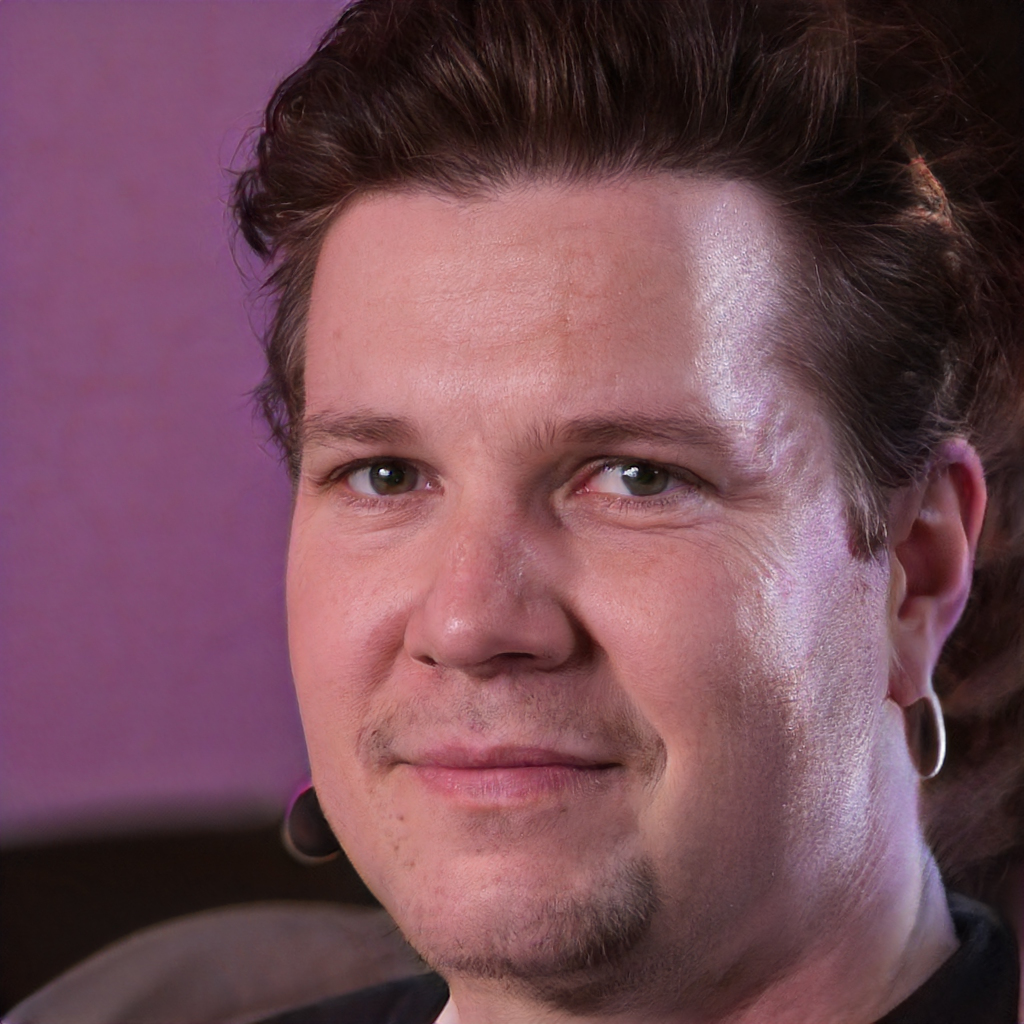
Gender: Male